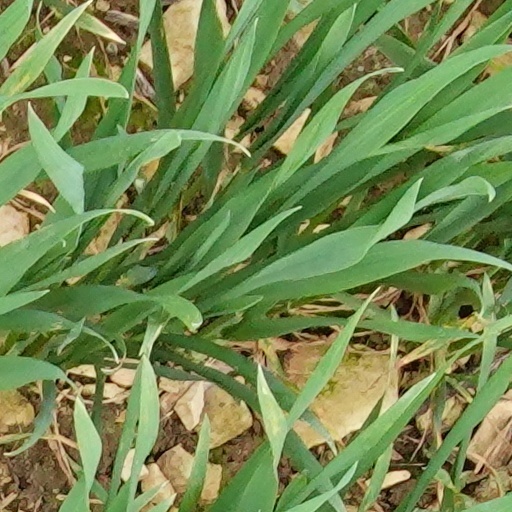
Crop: wheat